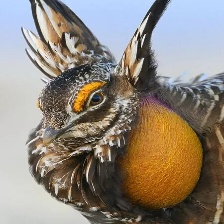
Species: GREATER PRAIRIE CHICKEN
Scientific name: TYMPANUCHUS CUPIDO